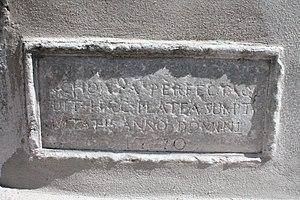
Inscription commémorative de la construction du quai de l'évêché, pierre gravée, 1770.
Moûtiers est une commune française située dans le département de la Savoie, en région Auvergne-Rhône-Alpes.